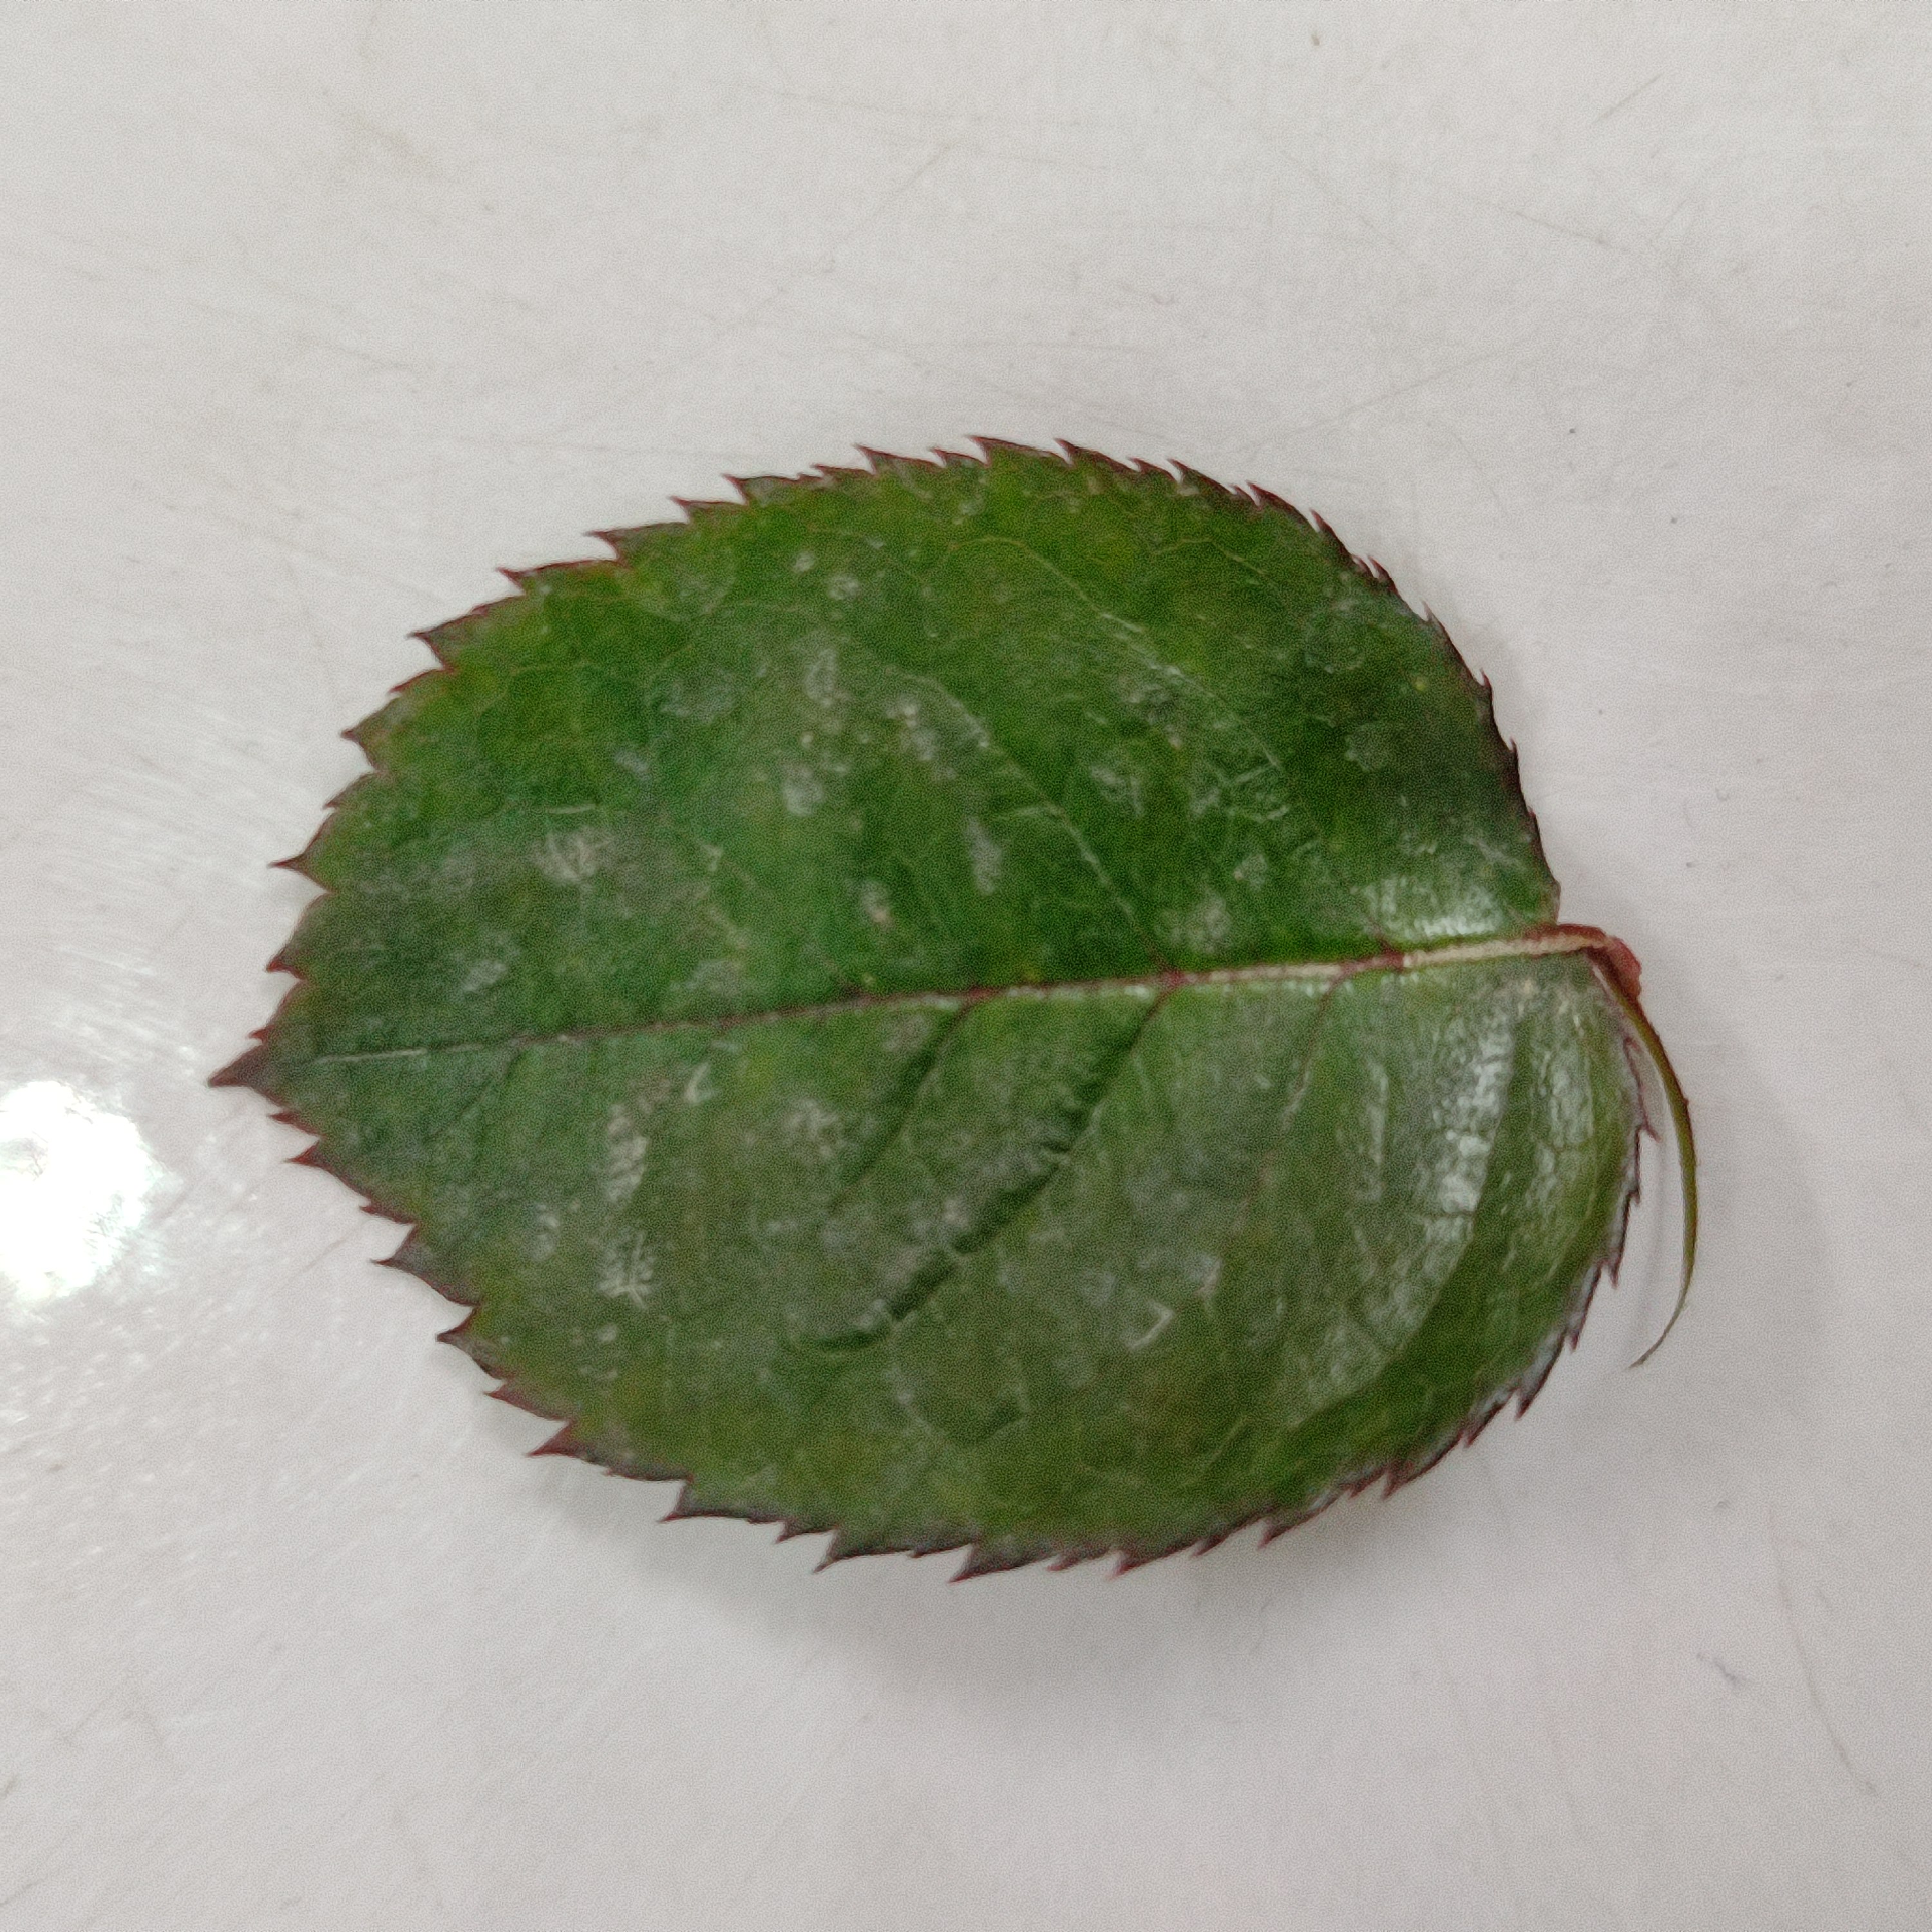
Label: Healthy Leaf